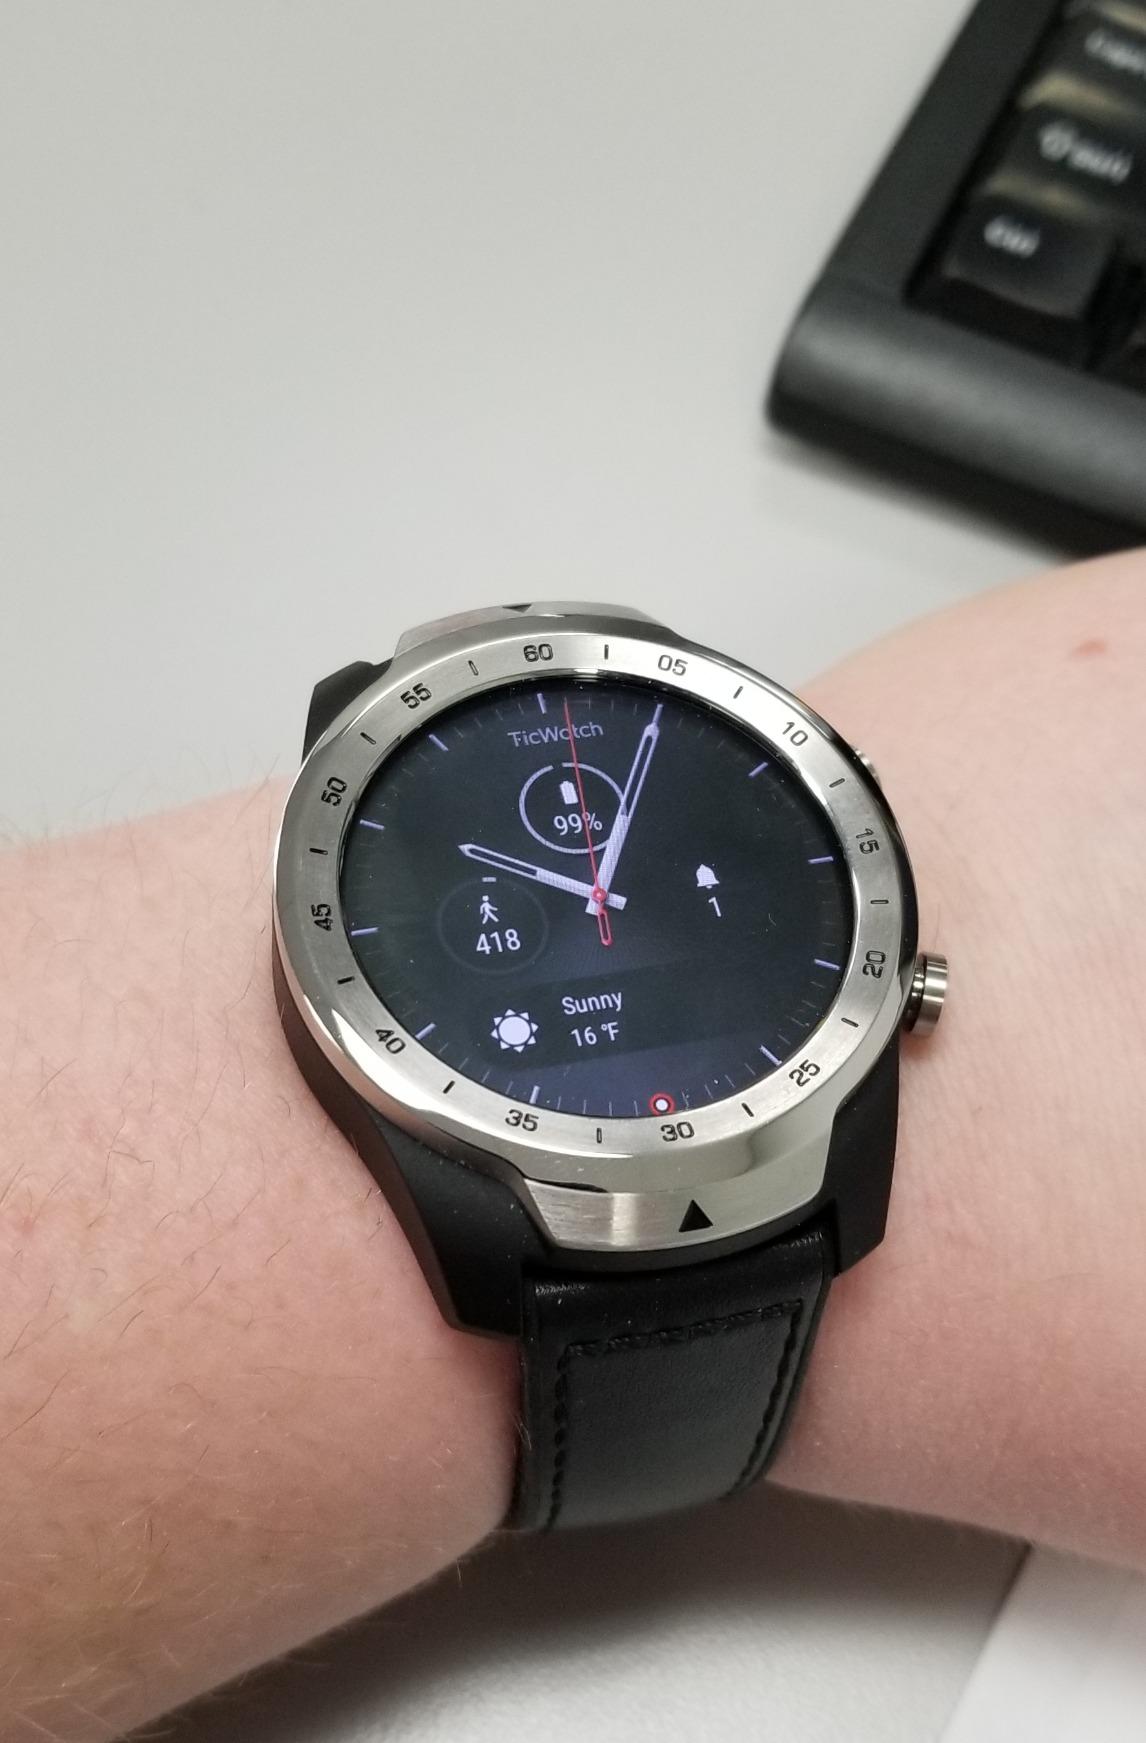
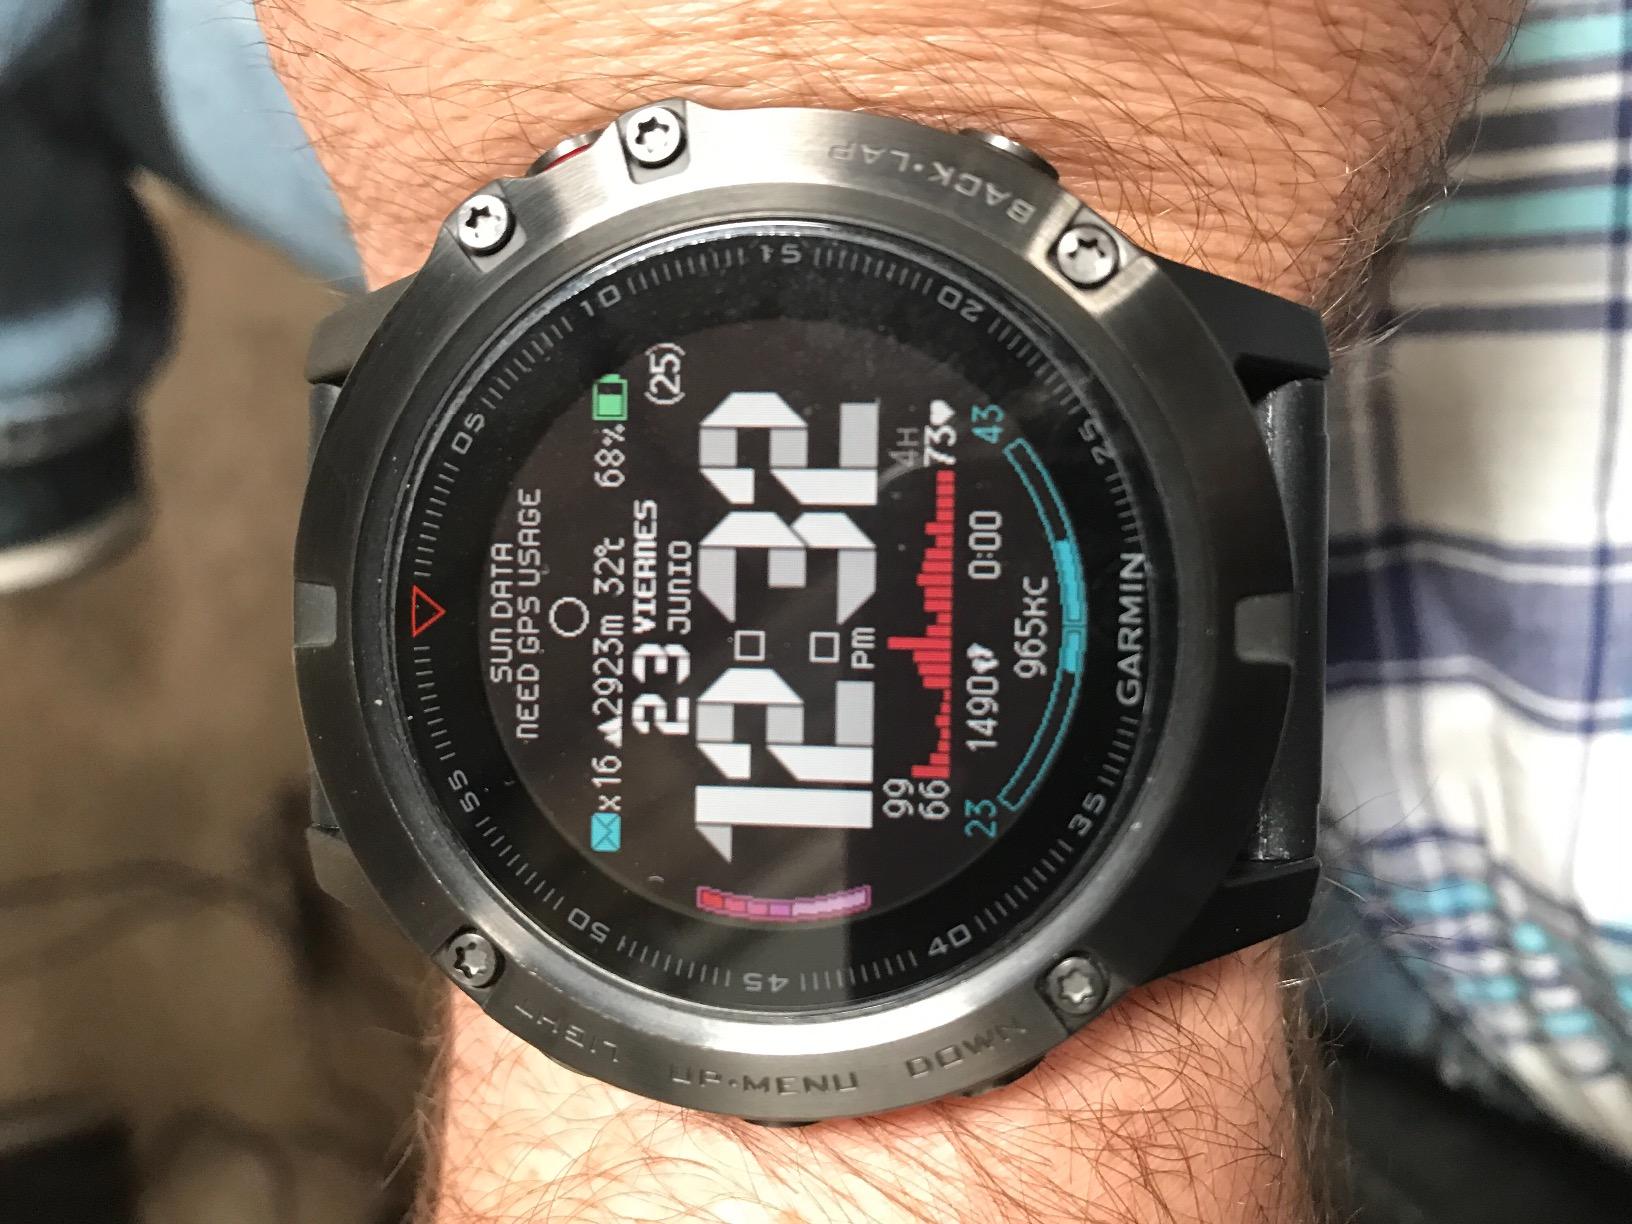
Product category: smartwatch
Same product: no